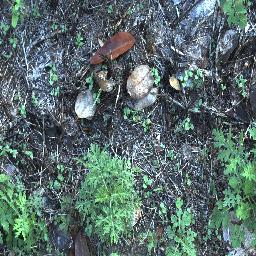
Label: parthenium